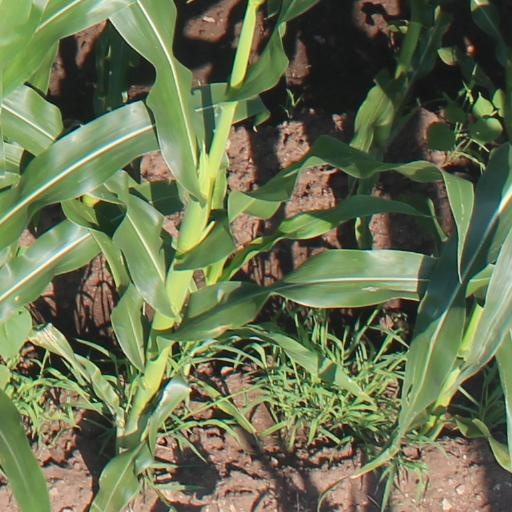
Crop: maize; corn